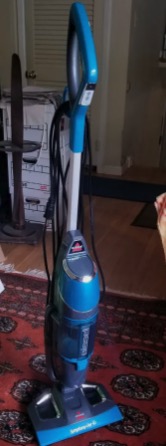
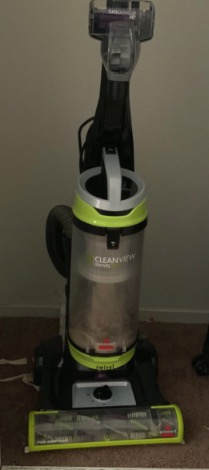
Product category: items_vacuum
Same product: no